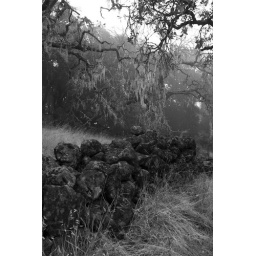
These stone walls were primarily built by Chinese laborers in the 19th century.